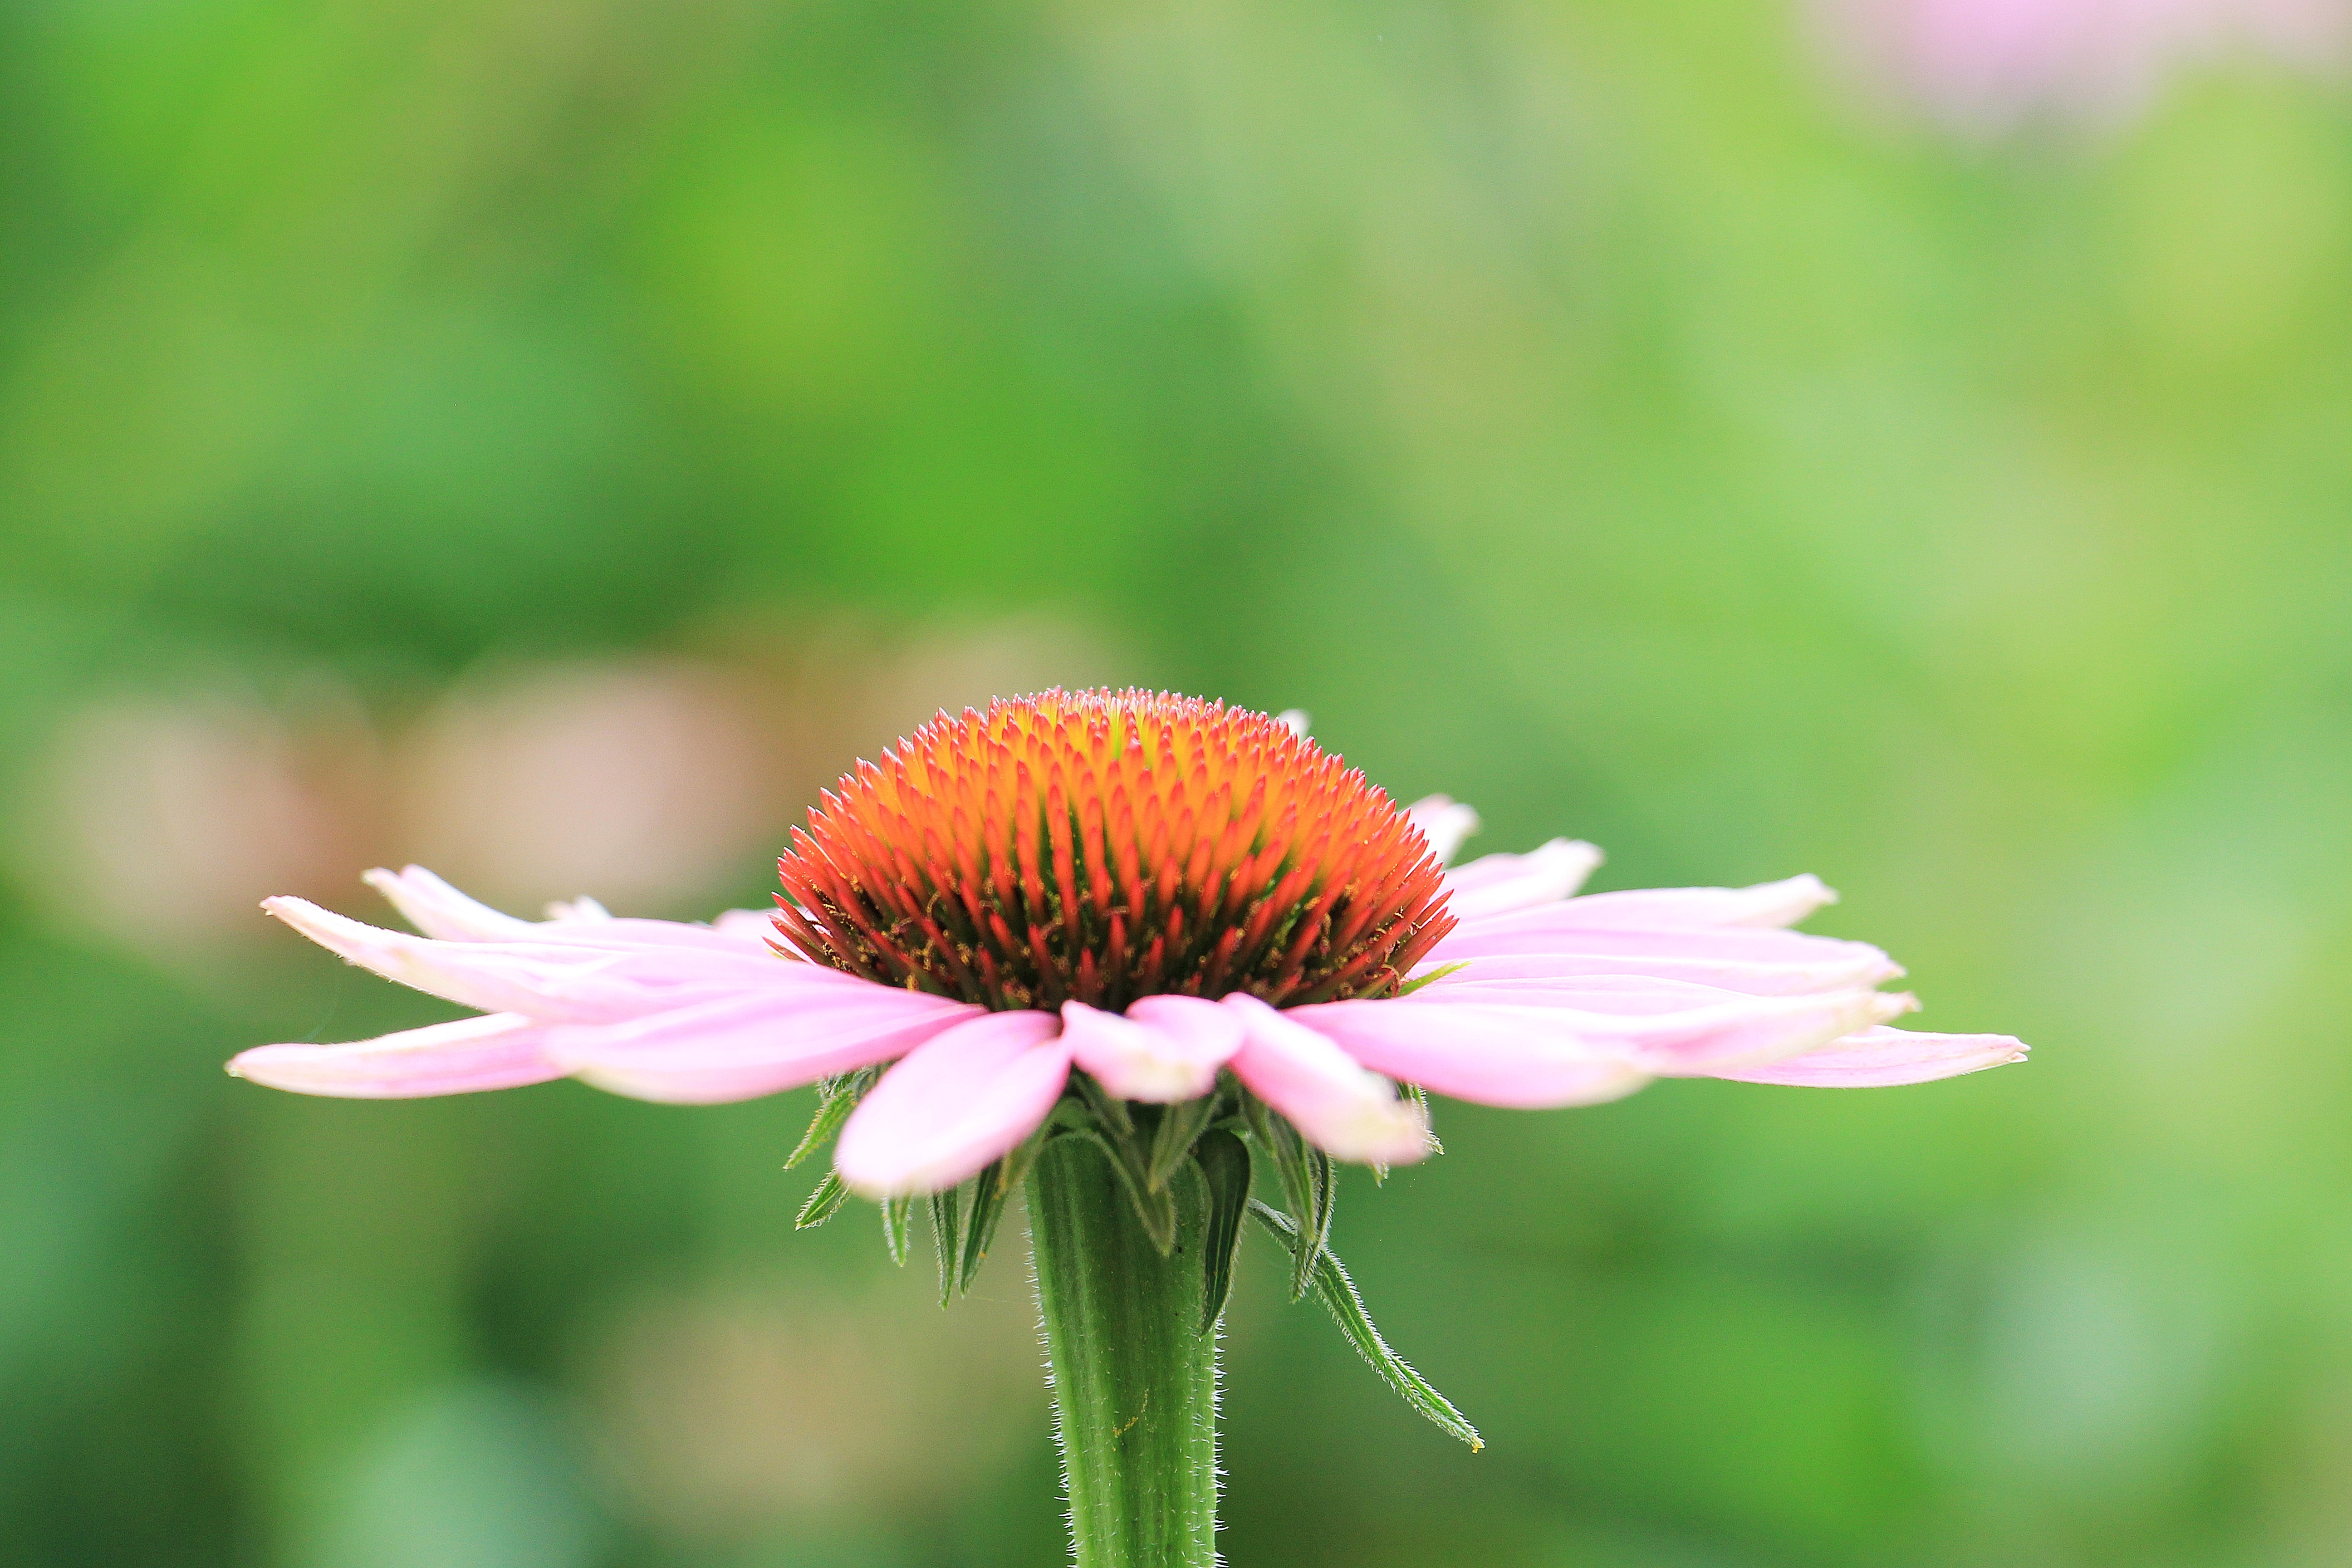
nature, grass, blossom, plant, field, photography, meadow, prairie, flower, petal, bloom, summer, daisy, green, botany, pink, flora, fauna, wildflower, close up, sun hat, beautiful, echinacea, nectar, pink flower, composites, macro photography, ornamental plant, garden plant, flowering plant, daisy family, pallida, tiresome, hedgehog pink head, translucent sonnenhut, pink sun hat, plant stem, land plant